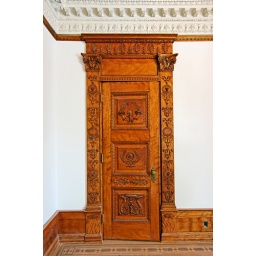
Ornate doors and trim in second floor bedroom.